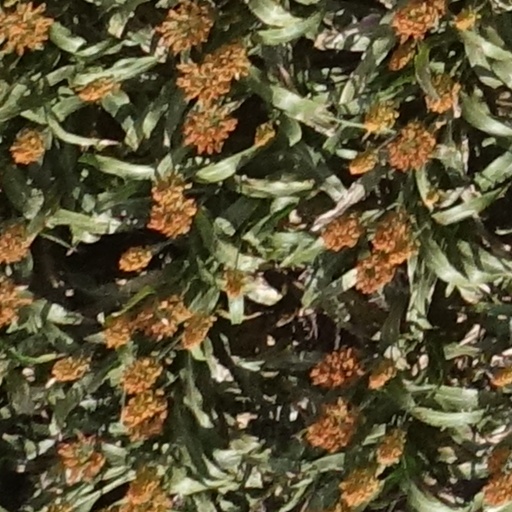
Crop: sorghum